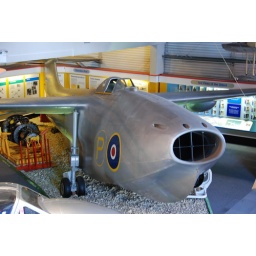
Saunders Roe SRA1 the only flying boat jet fighter in the world.